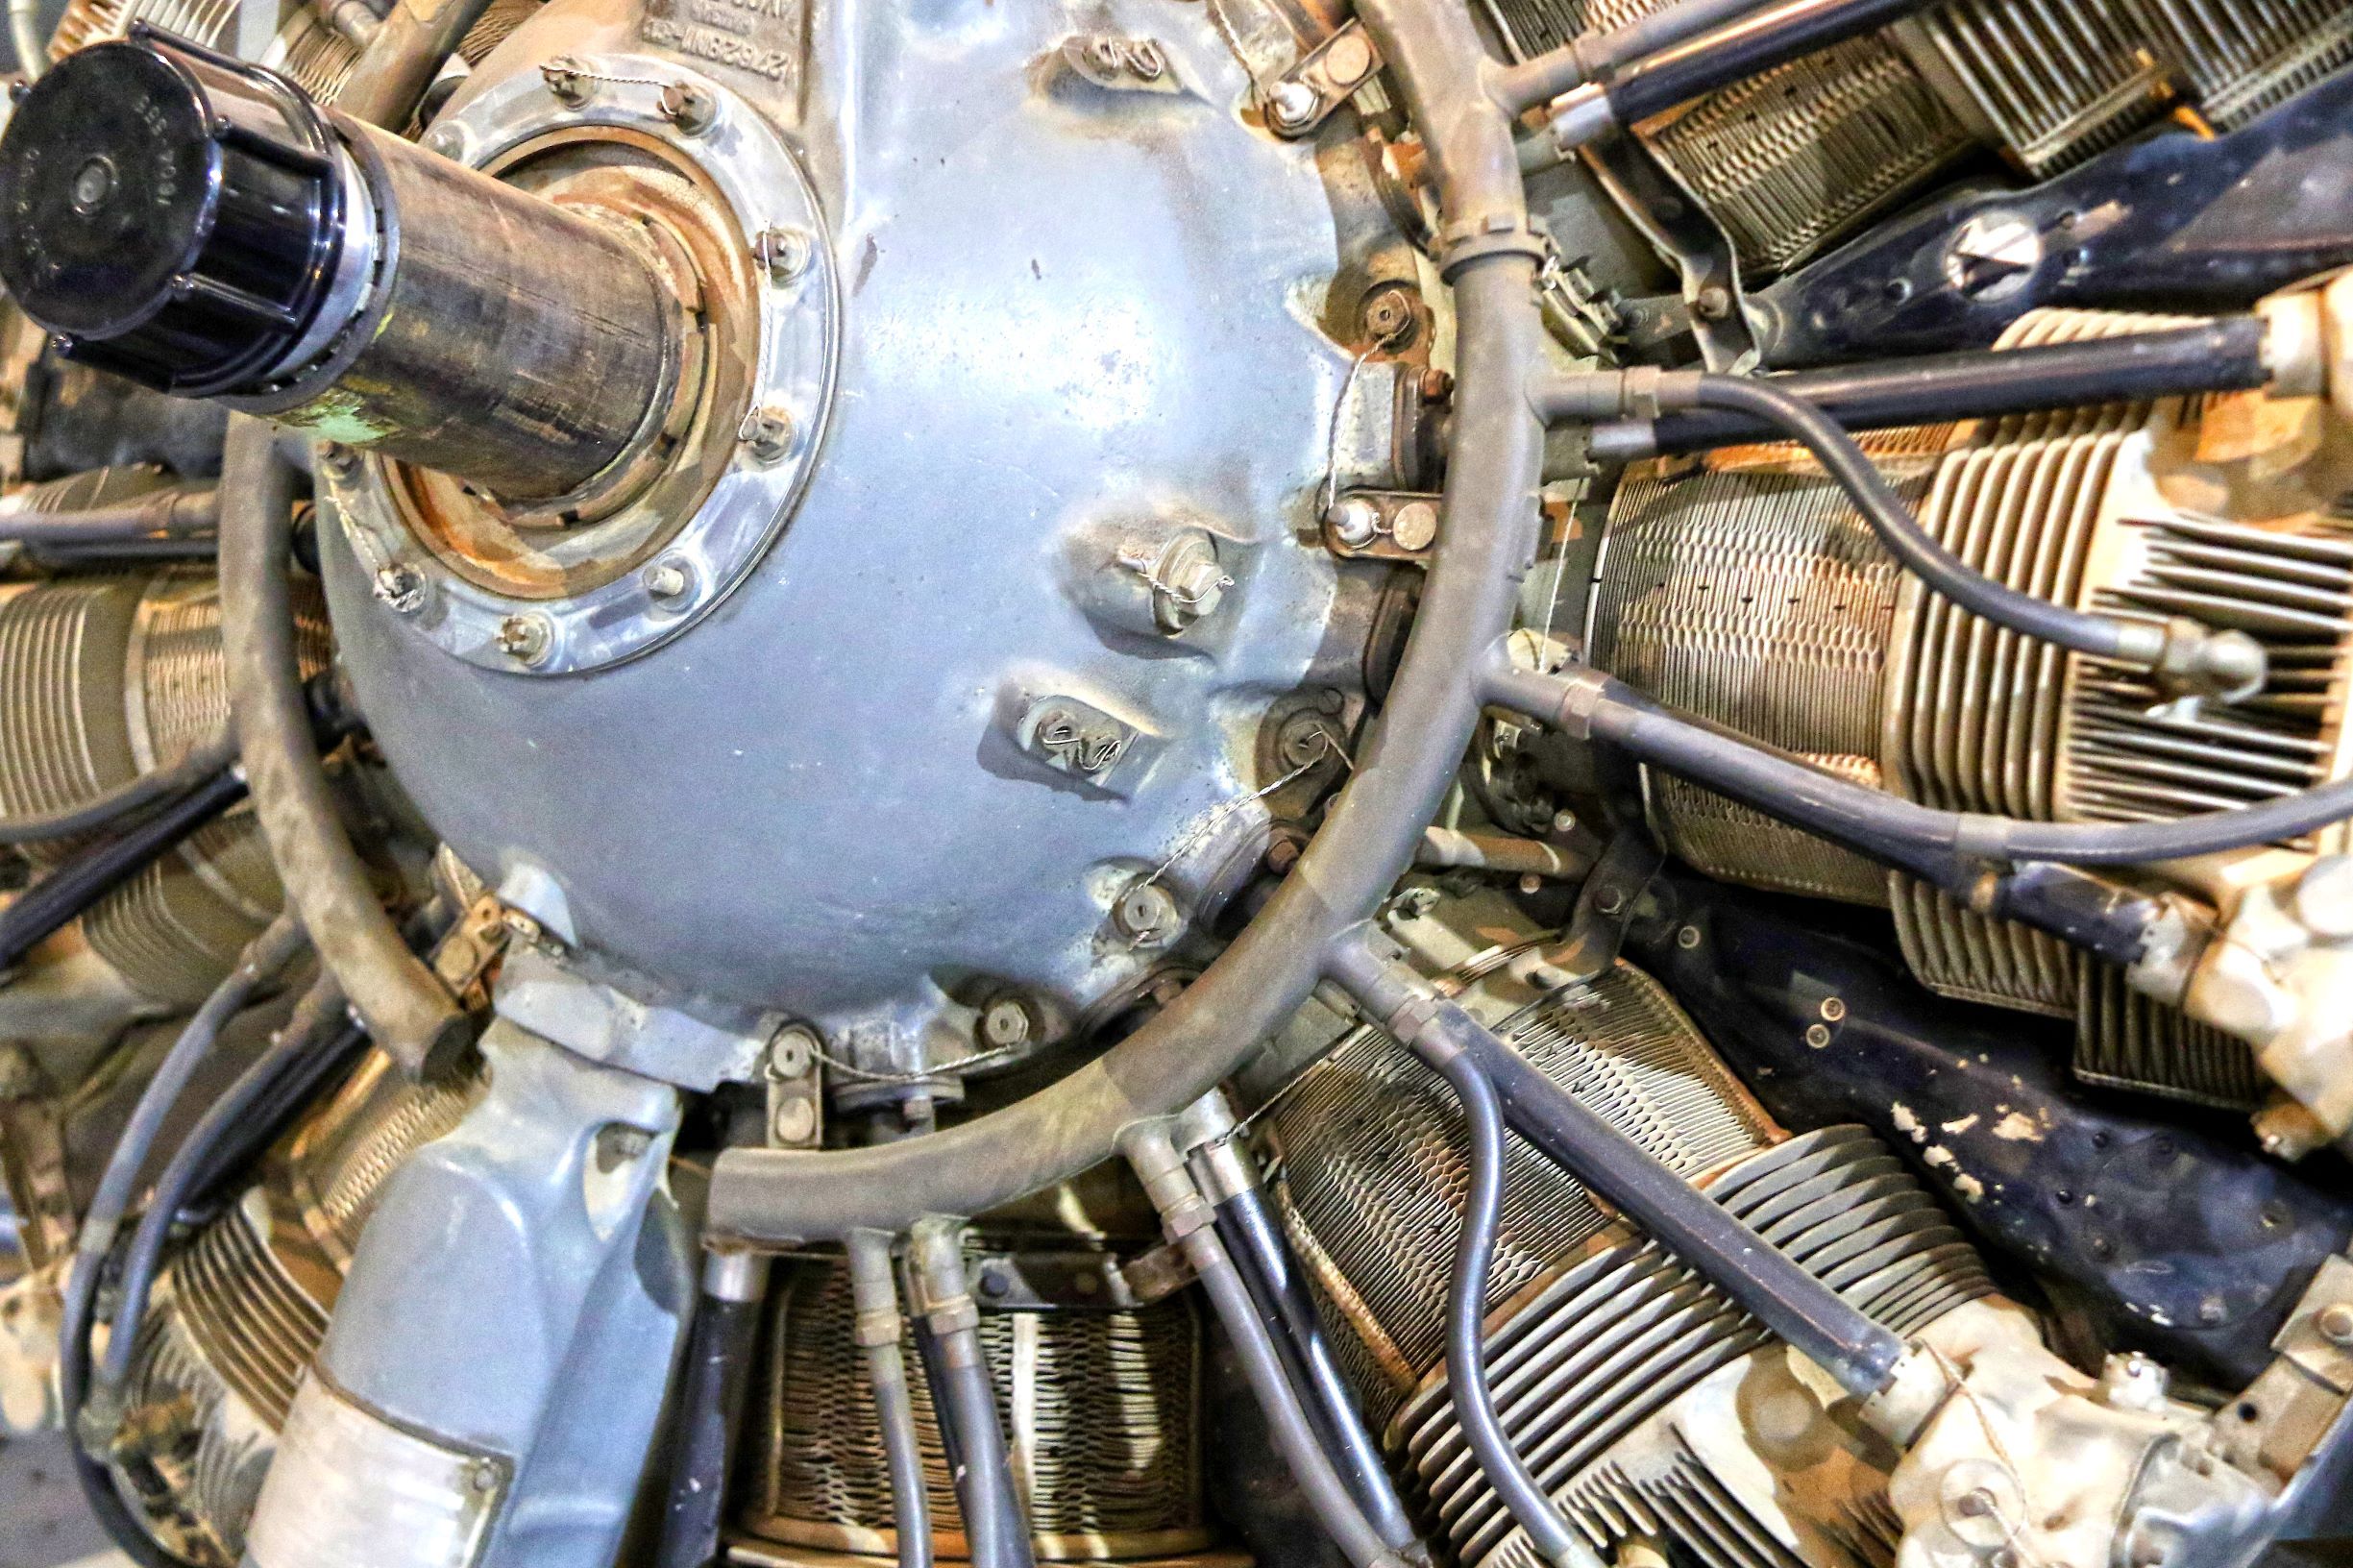
aircraft engine
This image shows a radial aircraft engine, a type of internal combustion engine commonly used in vintage airplanes
A close-up shot of a classic radial aircraft engine highlights its complex construction. Metallic grays and silvers prevail in the scene, creating an atmosphere that feels both industrial and mechanical.
Labels: Machine, Motor, Engine, Coil, Rotor, Spiral, Spoke, Gun, Weapon, Wheel, Alloy Wheel, Car, Car Wheel, Tire, Transportation, Vehicle, black tubing, Crankcase, aircraft engine